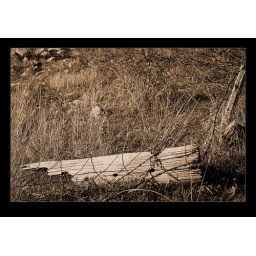
Old fence that has been pretty much destroyed by the bushfires that went through the pine forest near the Tuggeranong Parkway.